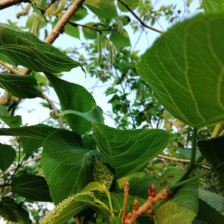
Variety: TaiwanMeacho